Guatemalan Americans

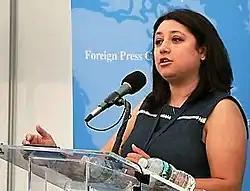
Pili Tobar serves as White House Deputy Communications Director in the Biden administration.

Guatemalan Americans are a very culturally diverse group of people, including around 23 distinct ethnic groups, whose languages are different, although they maintain unique cultural traditions. The groups are, on the whole, Maya. The Ladino are a different group that speak the Spanish language and have Spanish culture. So, Guatemalan Americans are a multicultural community. This reason is why the assimilation processes, traditional beliefs, and customs vary differently between groups. Most Ladino Guatemalans living in the United States come from Jutiapa, Guatemala City, and Chiquimula. The majority of Ladinos from Jutiapa and Chiquimula live in the northeast, in states such as New Jersey and Massachusetts.